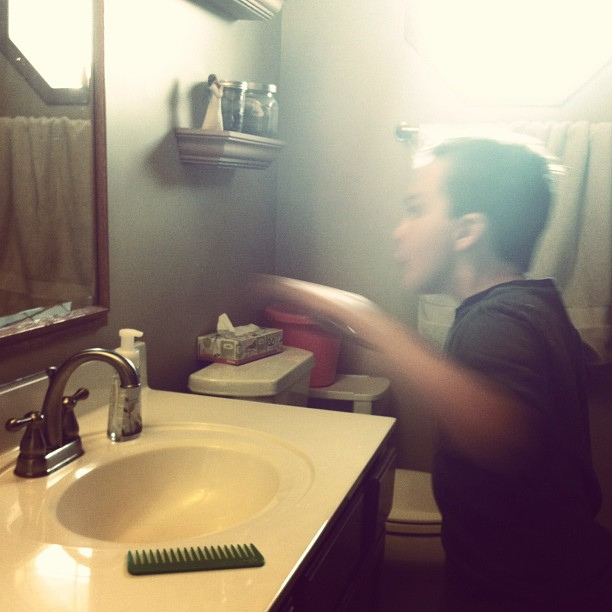
user: Given an image and a question. Answer the question in a short answer. Question: What is this person looking at? Short Answer:
assistant: mirror